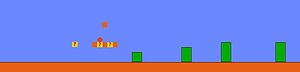
Super Mario Bros.
Super Mario Bros. er et platformspil udviklet og udgivet af Nintendo til Nintendo Entertainment System i 1985.